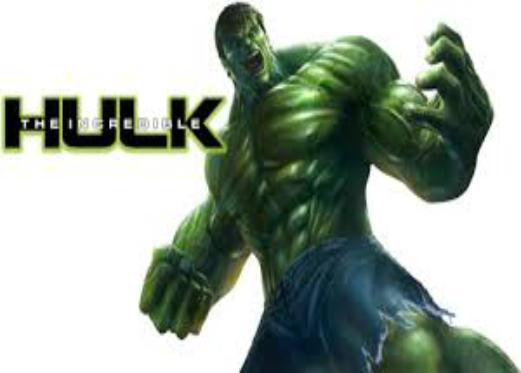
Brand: Hulk
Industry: Necessities